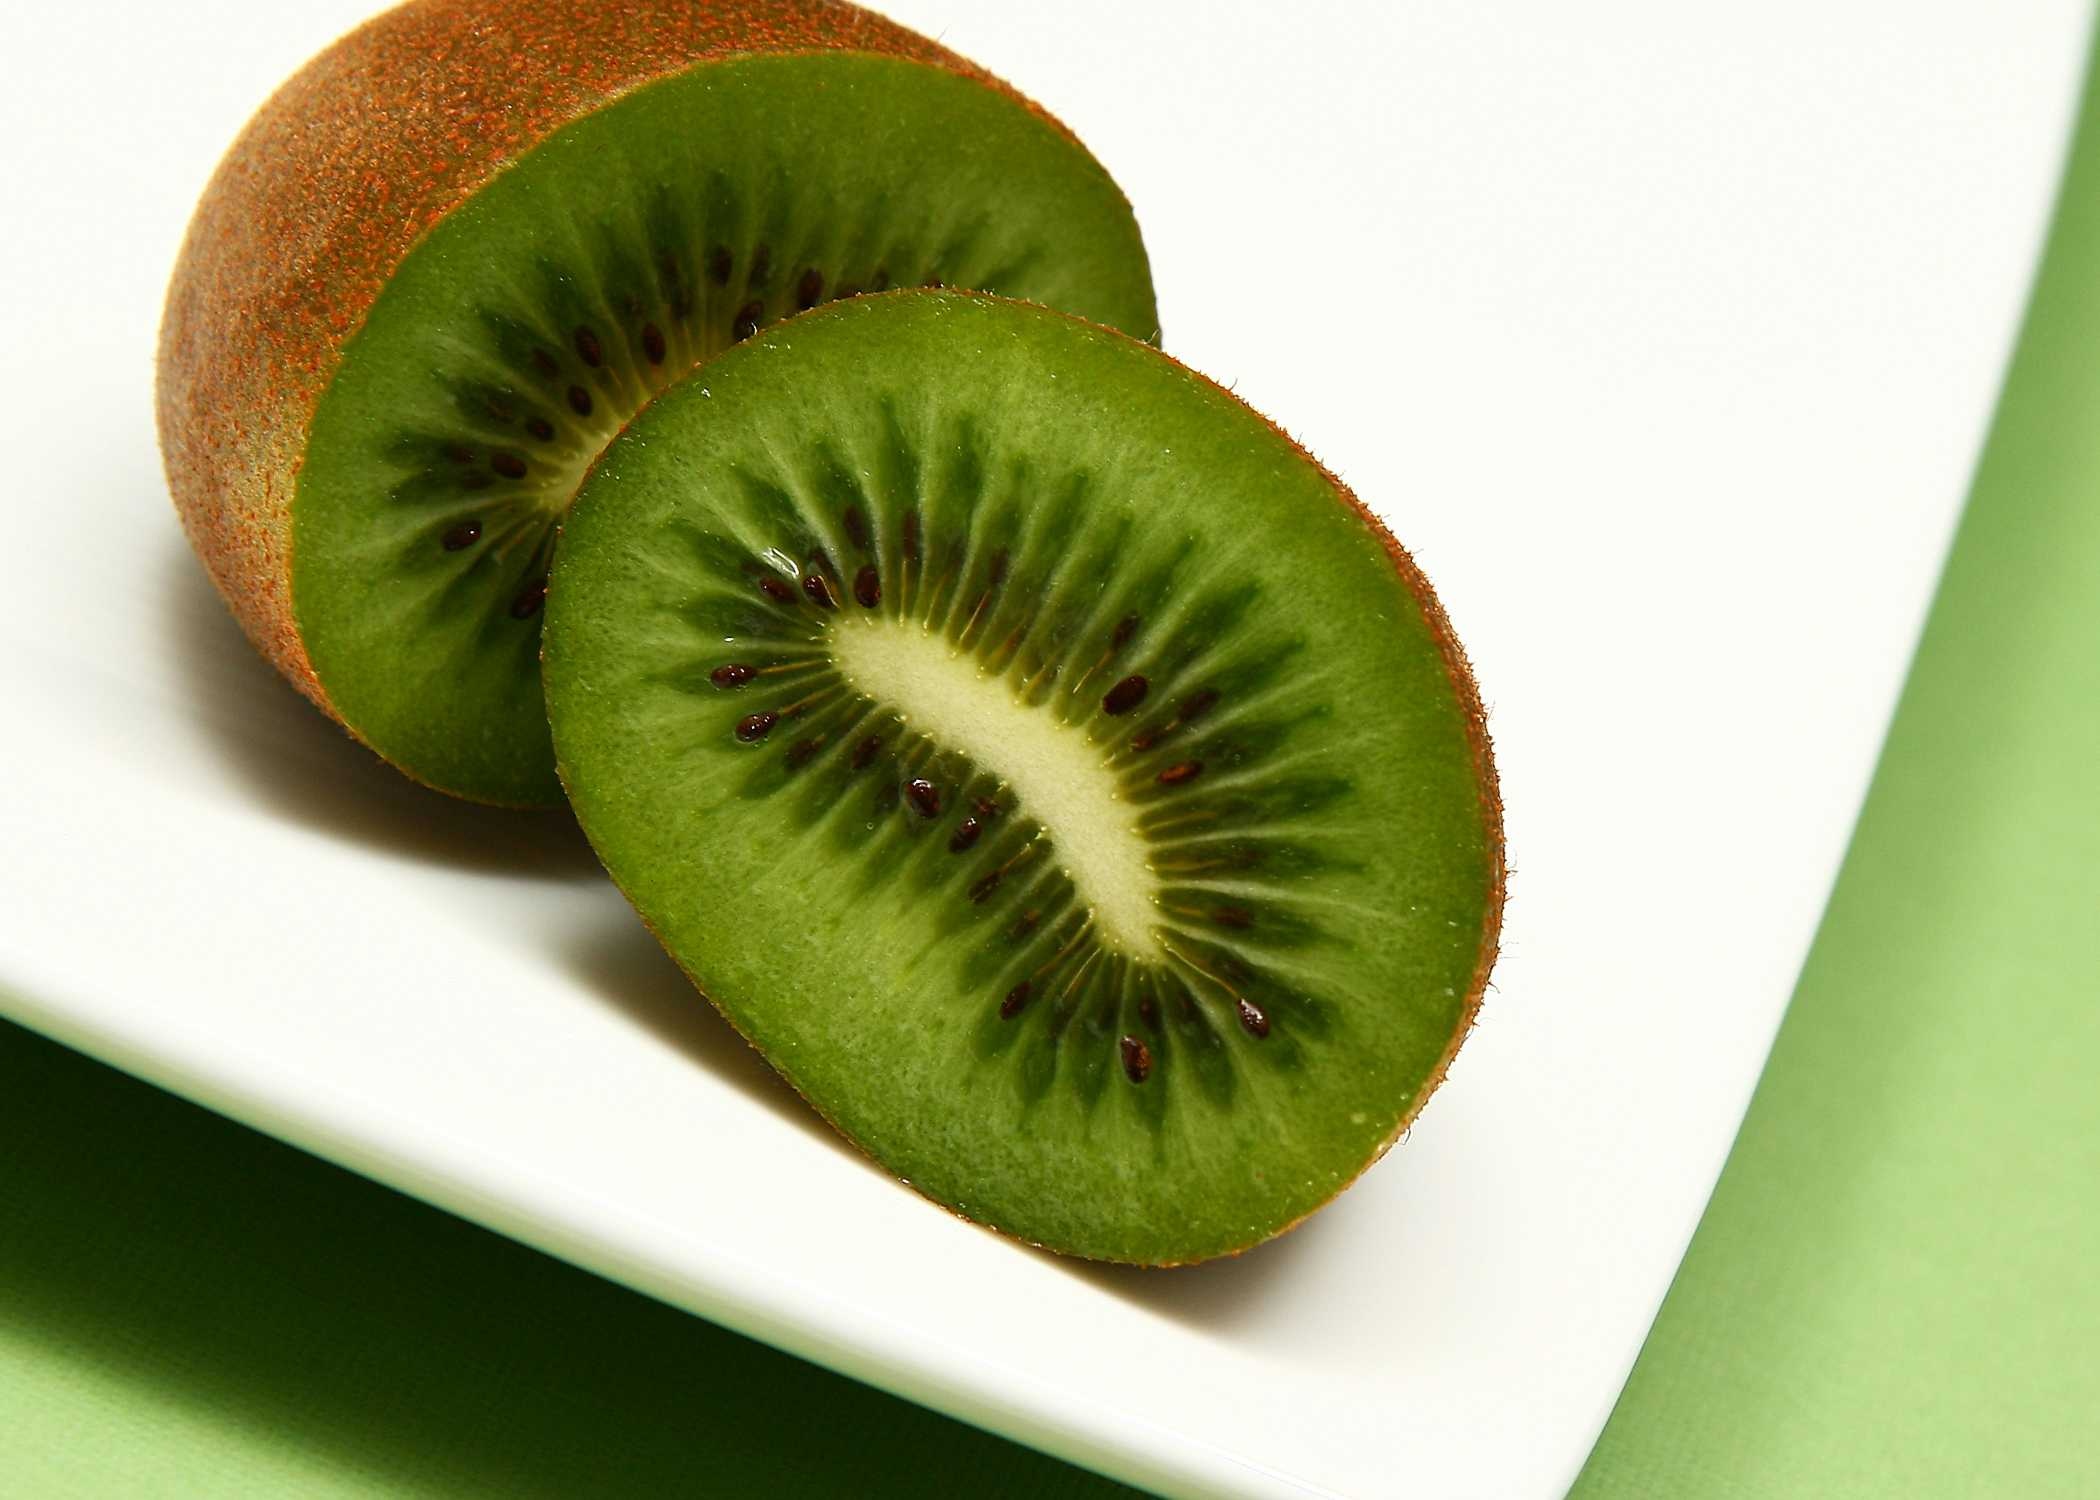
Label: Kiwi